New South Wales Imperial Bushmen

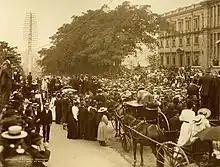
The Bushmen's contingent departing for South Africa in 1900.

The New South Wales Imperial Bushmen was a mounted regiment, consisting of six rifle squadrons, raised in the New South Wales colony for service during the Second Boer War.